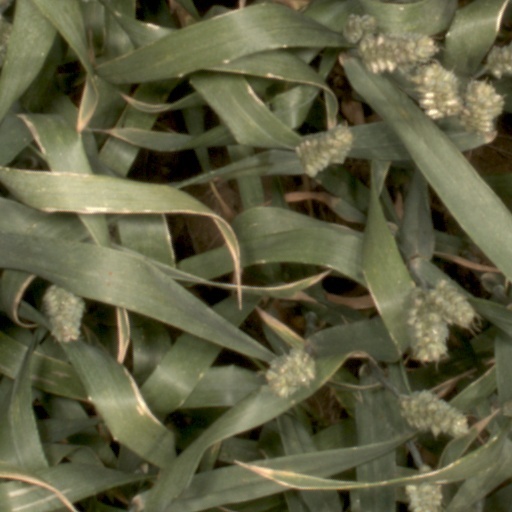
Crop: wheat